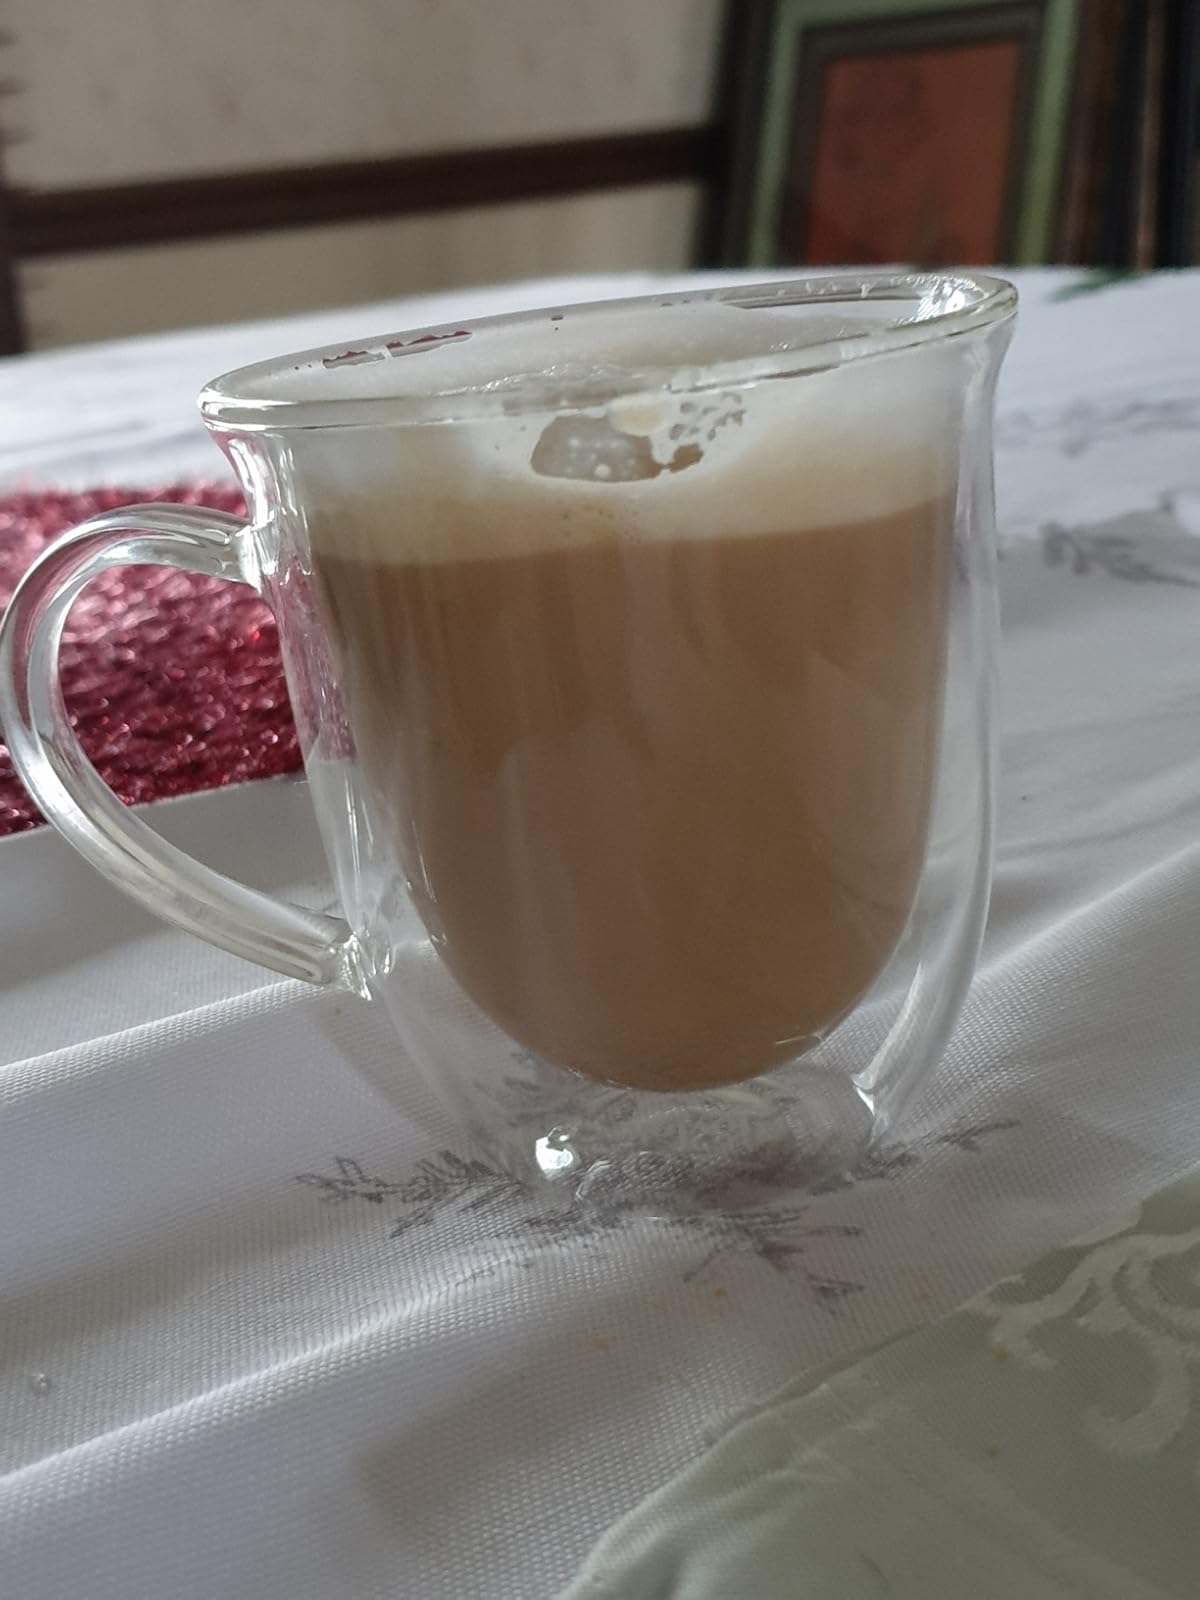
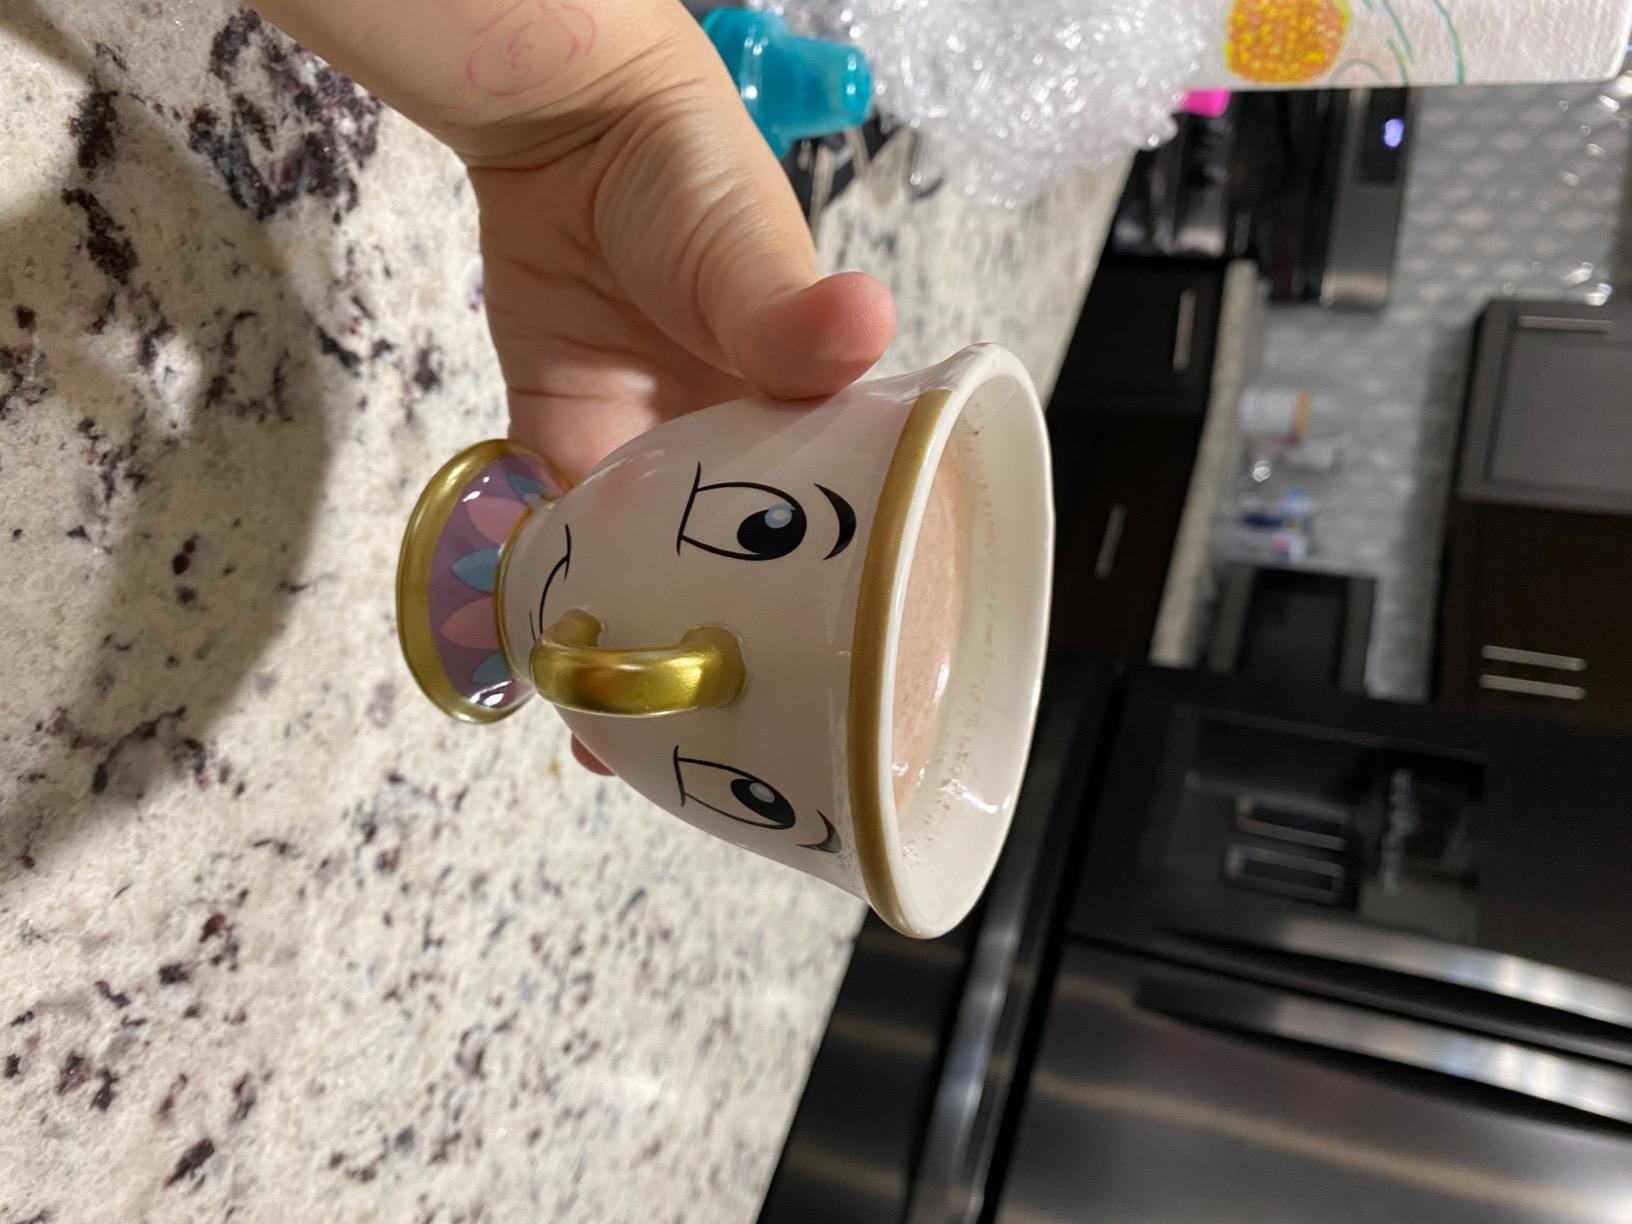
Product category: items_mug
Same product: no